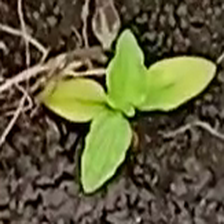
Weed species: Moti_dudhi(Euphorbia_geneculata_L)